Brophy College Preparatory

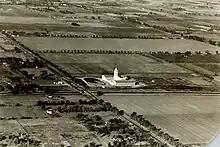
An aerial view of Brophy from 1928

Brophy College Preparatory was founded in 1928 by Ellen A. Brophy, prominent Phoenix church woman and philanthropist, in memory of her late husband William Henry Brophy, as a Catholic high school that included first year college courses. The Regis Hall building (renamed Frank C. Brophy Jr. Hall in 2006), the Catholic residence, and the chapel were completed in 1928, and the school began operating that same year as a college and high school. The Great Depression caused a major financial strain, forcing it to close in 1935. Most of the male students who previously attended Brophy transferred to another local Catholic high school, St. Mary's, which had become an all-girls school once Brophy opened. The boys brought their athletic gear from Brophy with them to St. Mary's, causing St. Mary's to change its school colors from red and white to green and white, the previous Brophy colors.